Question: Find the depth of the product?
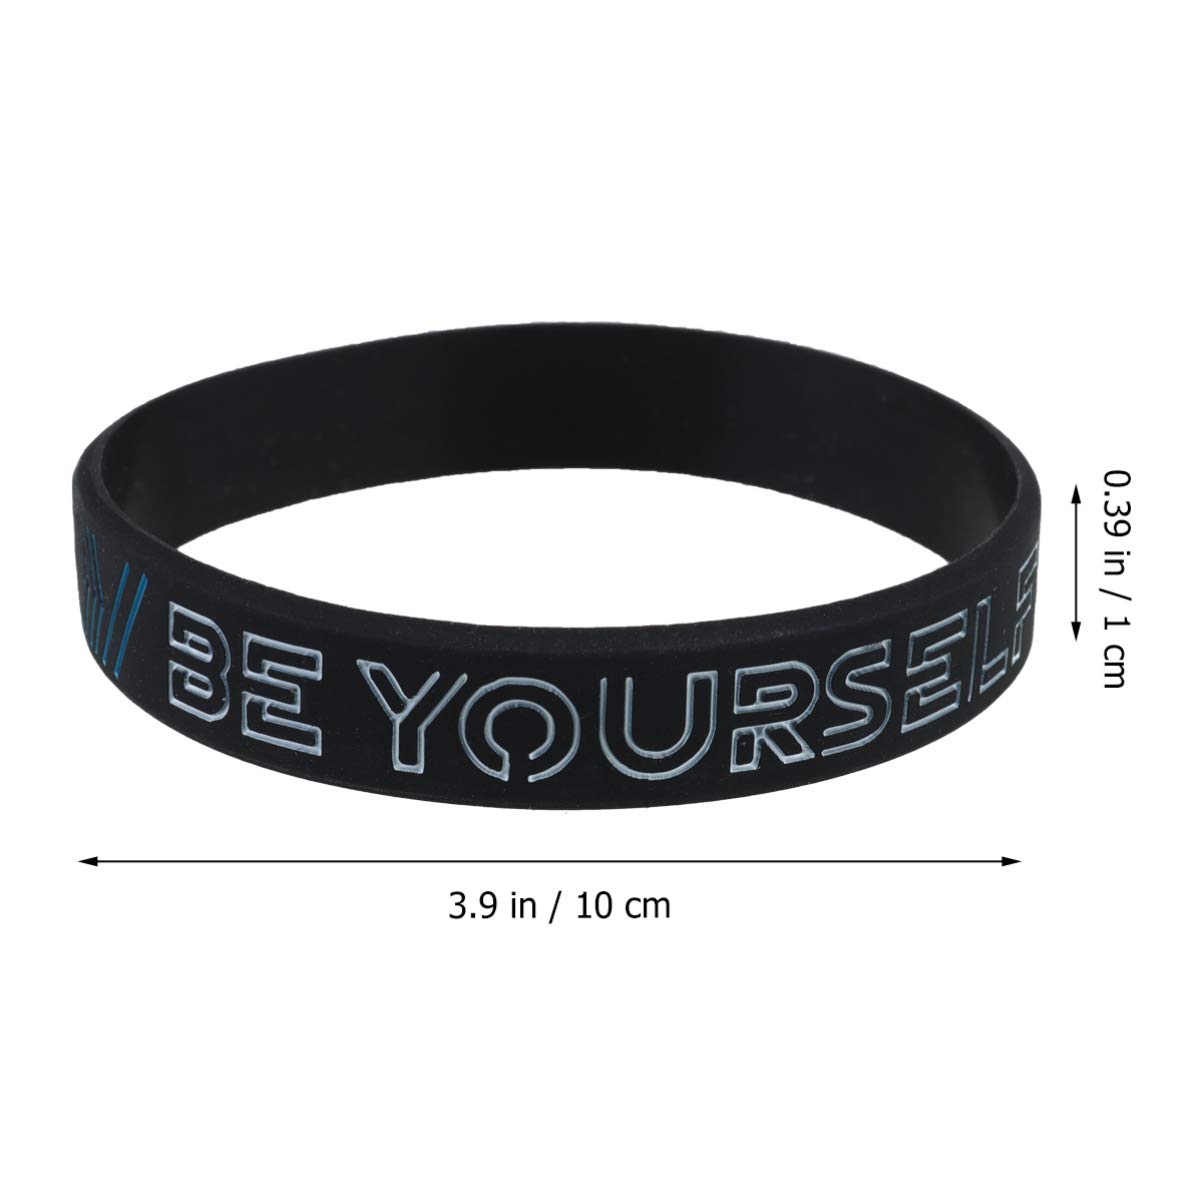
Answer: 3.9 inch